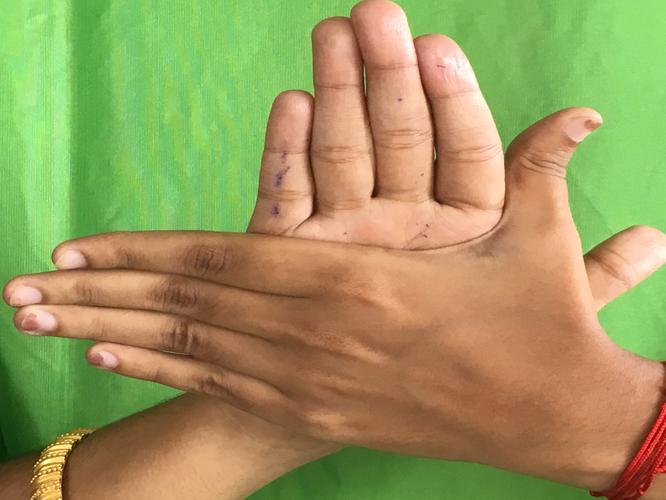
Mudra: Chakra
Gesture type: double_hand